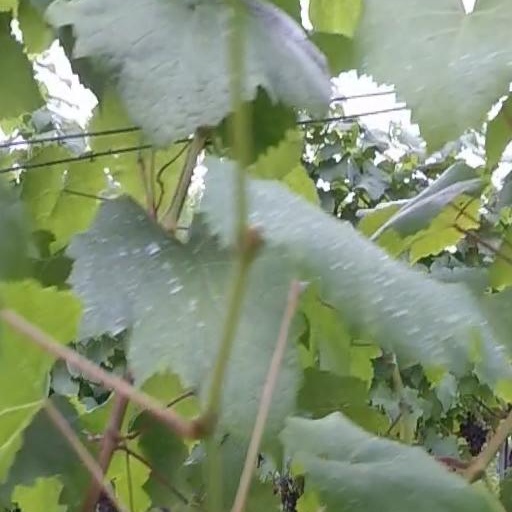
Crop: grape